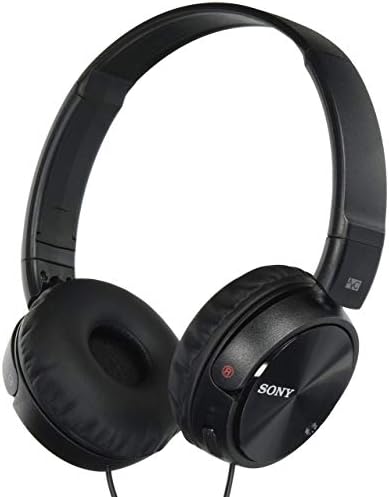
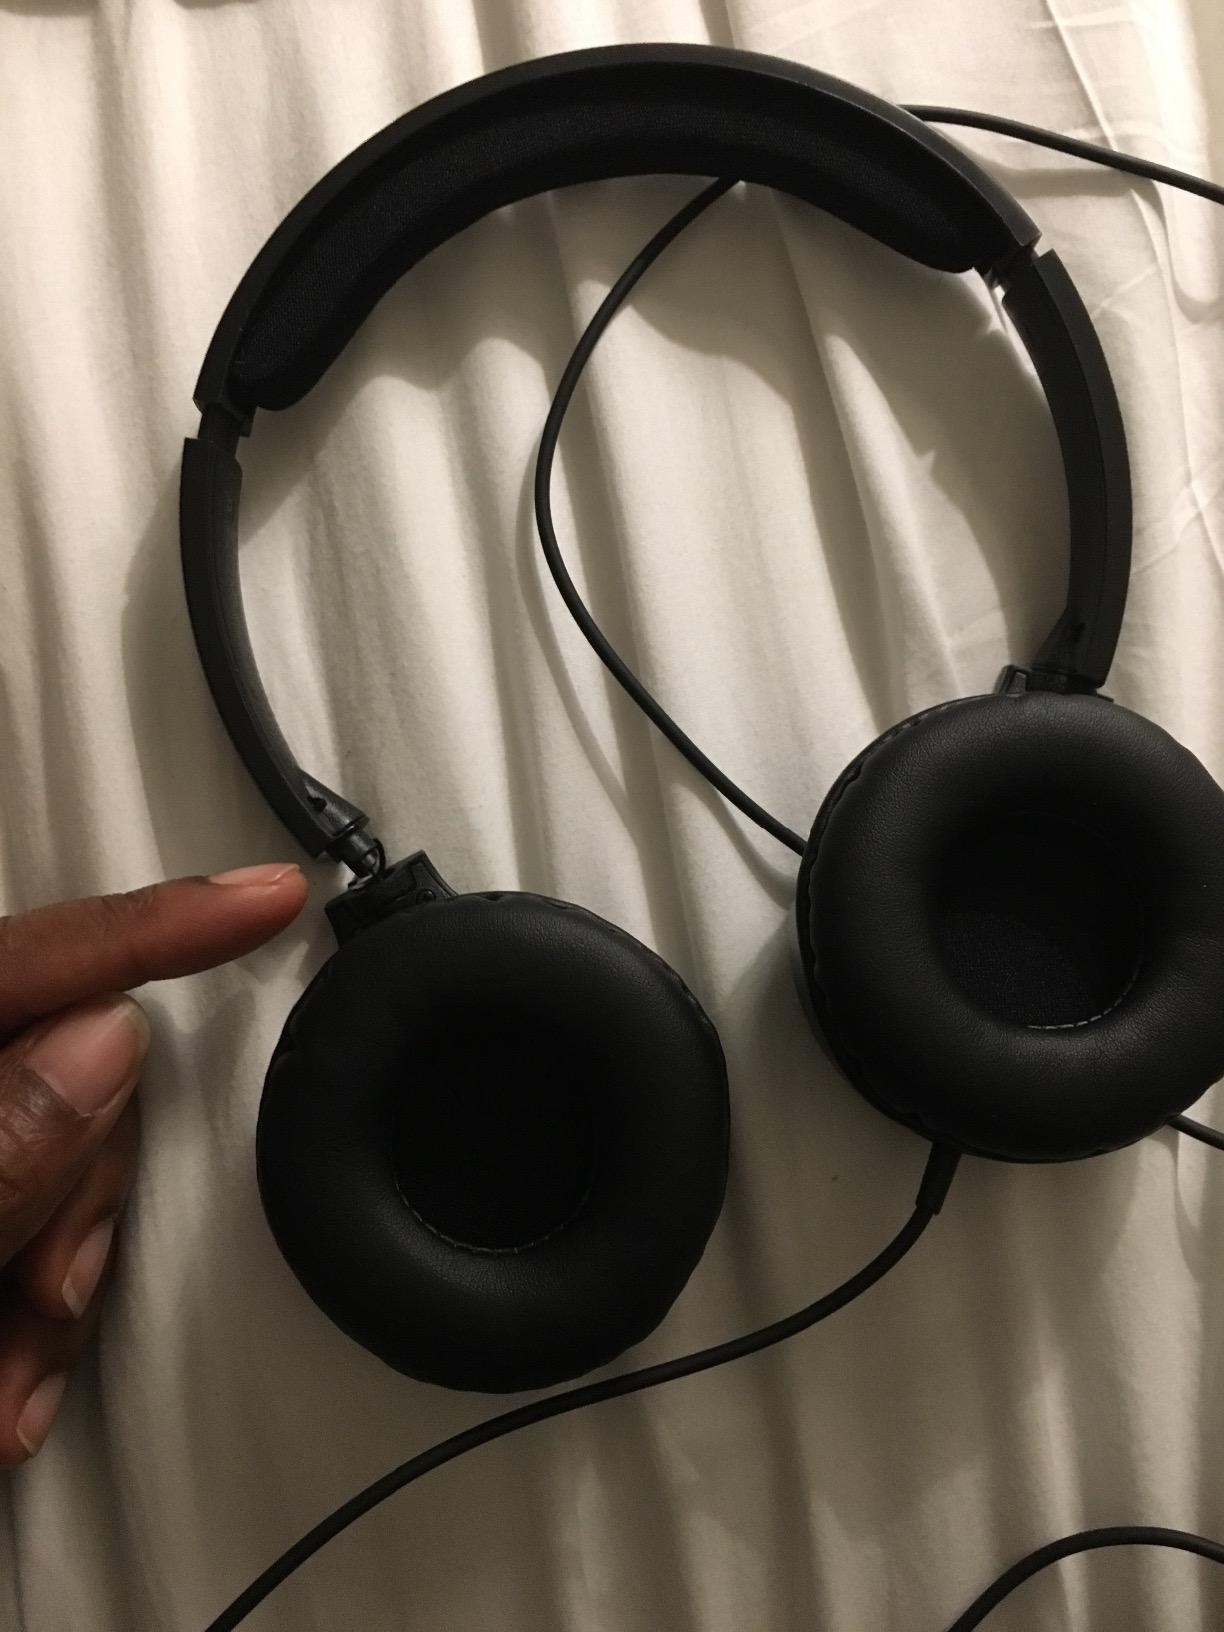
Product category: headphones
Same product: no